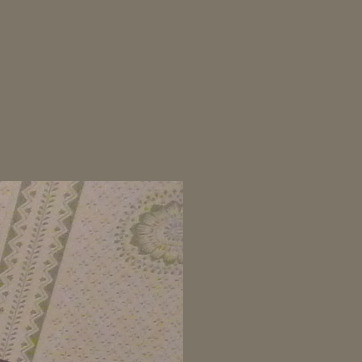
Material: wallpaper